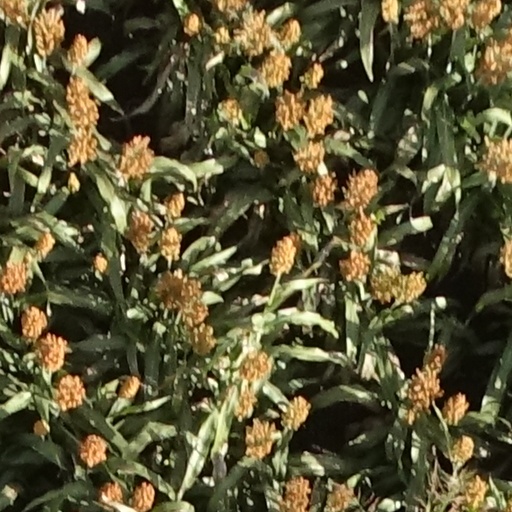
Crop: sorghum